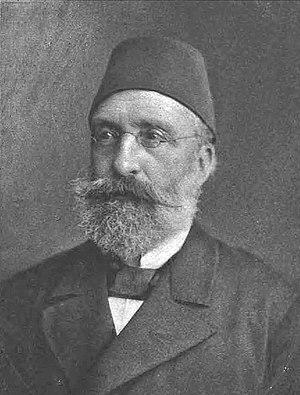
Le vilayet est une subdivision administrative de premier ordre de l'Empire ottoman, introduite avec la Loi des Vilayets le 21 janvier 1867. Cette réforme s'inscrivait dans le cadre des Tanzimat, ordonnées dans l'ensemble de l'Empire par le Hatti-Humayoun de 1856. En premier lieu, la nouvelle entité fut appliquée au vilayet du Danube à titre expérimental, dirigé par le principal réformiste de l'Empire, Midhat Pacha. Elle fut ensuite progressivement mise en œuvre jusqu'à être la norme pour toutes les provinces en 1884.
Ahmet Şefik Midhat Pasha fut un homme d’État ottoman influent à la fin de l'ère des Tanzimat. Grand vizir pro-occidental, réformateur et moderniste, il est renommé principalement pour avoir mené le mouvement constitutionnel de 1876, mais a aussi été une des figures principales de la réforme ottomane sur le plan de l'éducation et des administrations provinciales. Il faisait partie d'une élite gouvernante qui voyait clairement la crise profonde de l'empire à cette époque, et considérait la réforme comme une nécessité vitale.